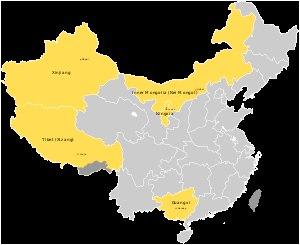
En république populaire de Chine, les régions autonomes sont des divisions territoriales de niveau provincial dans lesquelles une part importante, mais pas forcément majoritaire, de la population appartient à des minorités ethniques et qui jouissent officiellement d'une bien plus grande autonomie que les provinces ordinaires.